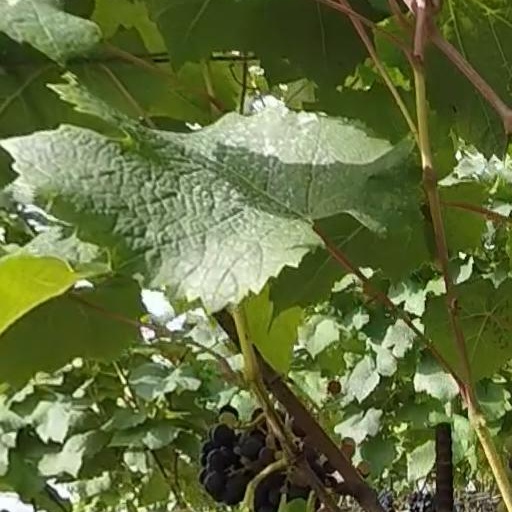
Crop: grape